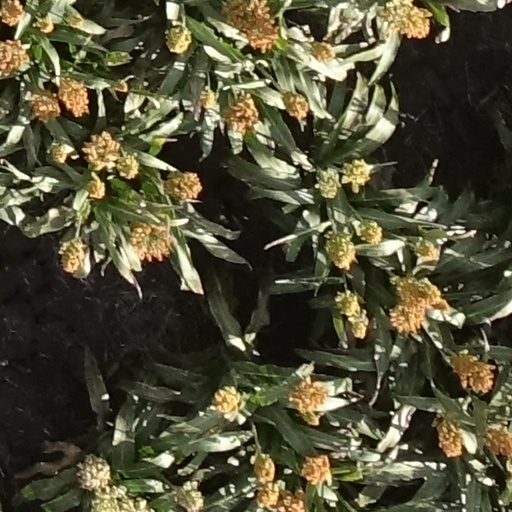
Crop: sorghum